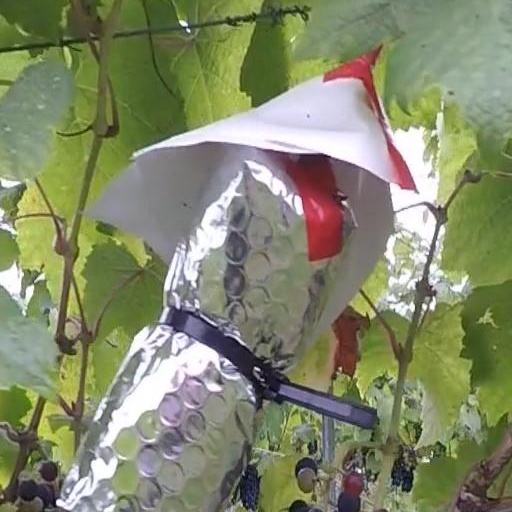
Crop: grape